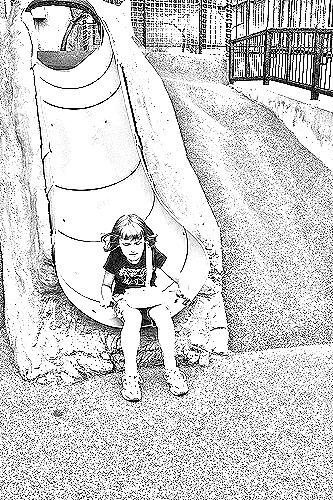
Portrait style: Sketch Portrait